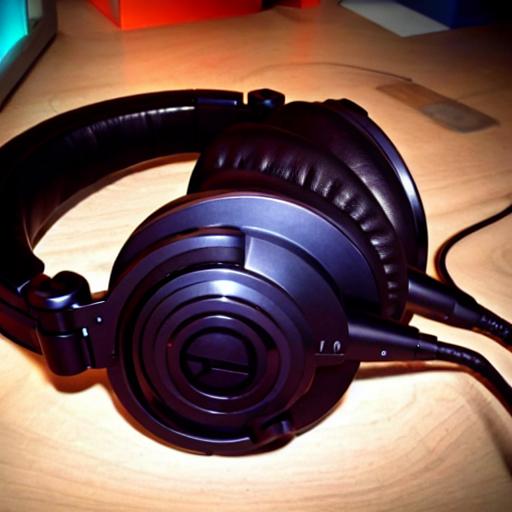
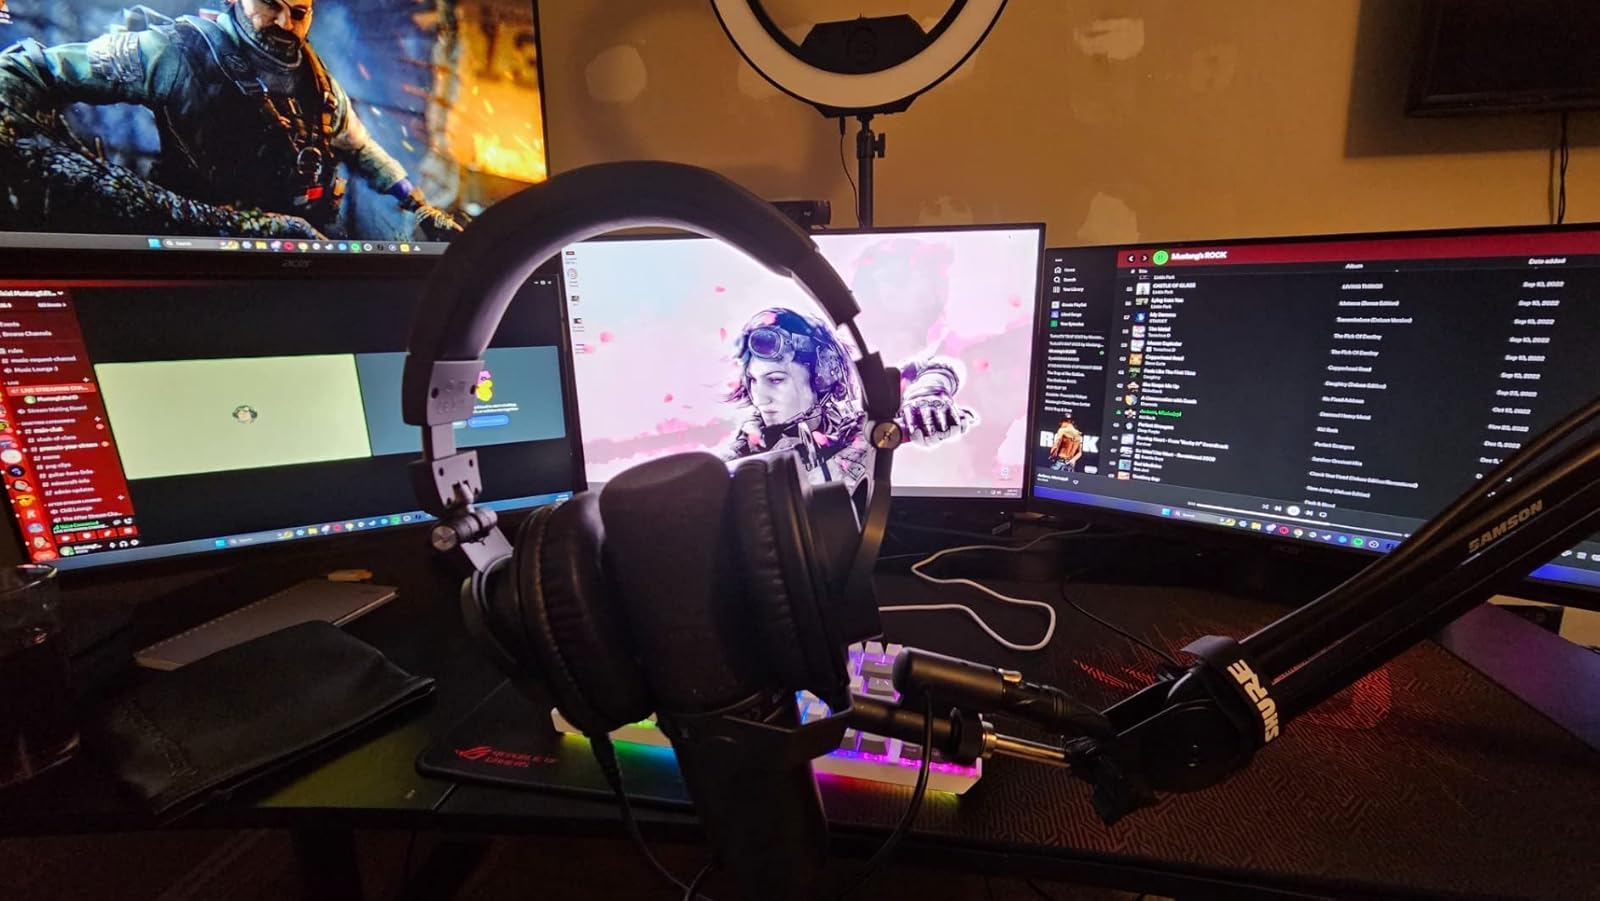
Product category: headphones
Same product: no